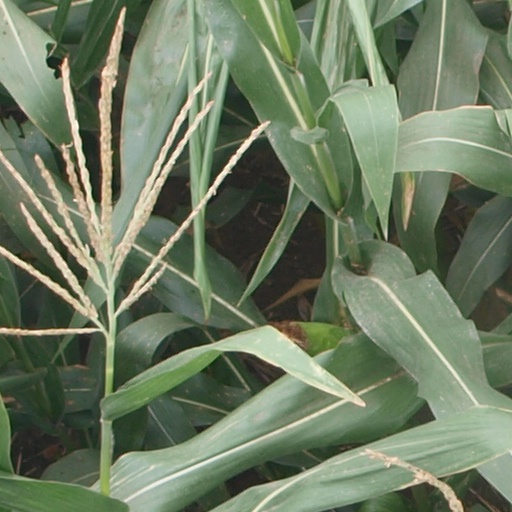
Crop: maize; corn